Tangos & Tragédias

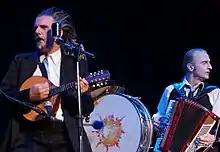
Tangos & Tragédias: Hique Gomez (left) and Nico Nicolaiewsky

Tangos & Tragédias was a Brazilian comedy musical act created by the musicians and actors Hique Gomez and Nico Nicolaiewsky. The duo performed as characters, musicians from the fictional country of Sbórnia. Gomez played the role of Kraunus Sang (violin and vocal) and Nicolaiewsky played as Maestro Pletskaya (piano, accordion and vocal). They presented from 1984 until 2014, when Nicolaievsky died of acute leukemia.